Eupogonius

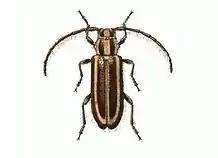
"Eupogonius flavocinctus"

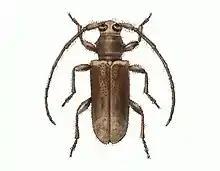
"Eupogonius infimus"

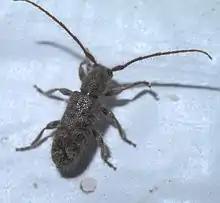
The type species of the genus, "Eupogonius pauper"

Eupogonius is a genus of longhorn beetles of the subfamily Lamiinae. It was described in "Journal of the Academy of Natural Sciences of Philadelphia" by John Lawrence LeConte in 1852. The species live across Eastern North America, south to Argentina, in forests and woodlots.